Question: Please indicate a possible affordance area of the sit_on_chair that can be used for sitting
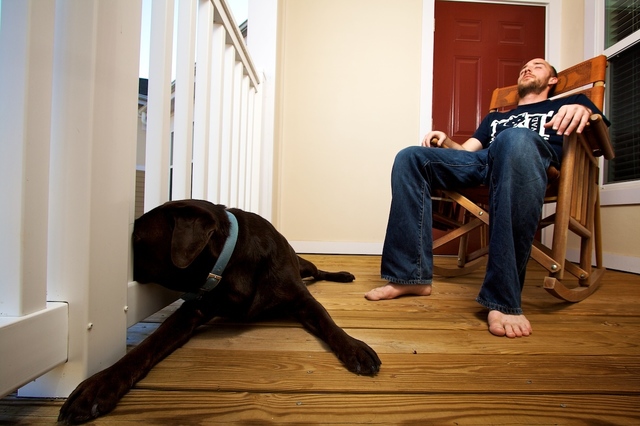
Answer: [429.5, 165, 587.5, 204]